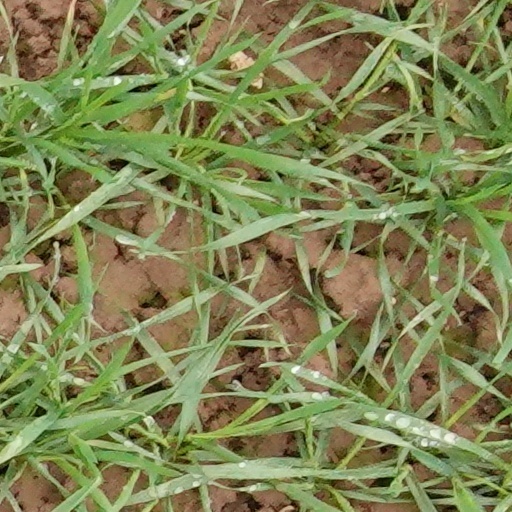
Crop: wheat